Agneepath (1990 film)

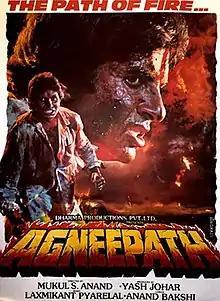
Theatrical release poster

Agneepath is a 1990 Indian Hindi-language action crime film directed by Mukul S. Anand, story and screenplay by Santosh Saroj and dialogues by Kader Khan, and produced by Yash Johar under the Dharma Productions banner. The film stars Amitabh Bachchan as Vijay Deenanath Chauhan, a man who enters the Mumbai underworld to avenge the wrongful death of his father and the injustices suffered by his family. The supporting cast includes Mithun Chakraborty, Rohini Hattangadi, Danny Denzongpa, and Alok Nath.